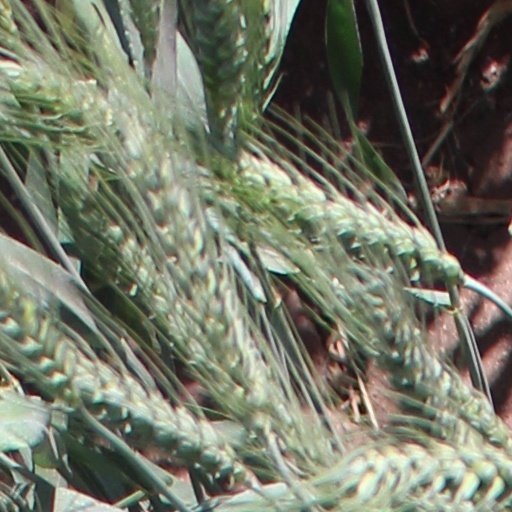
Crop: wheat